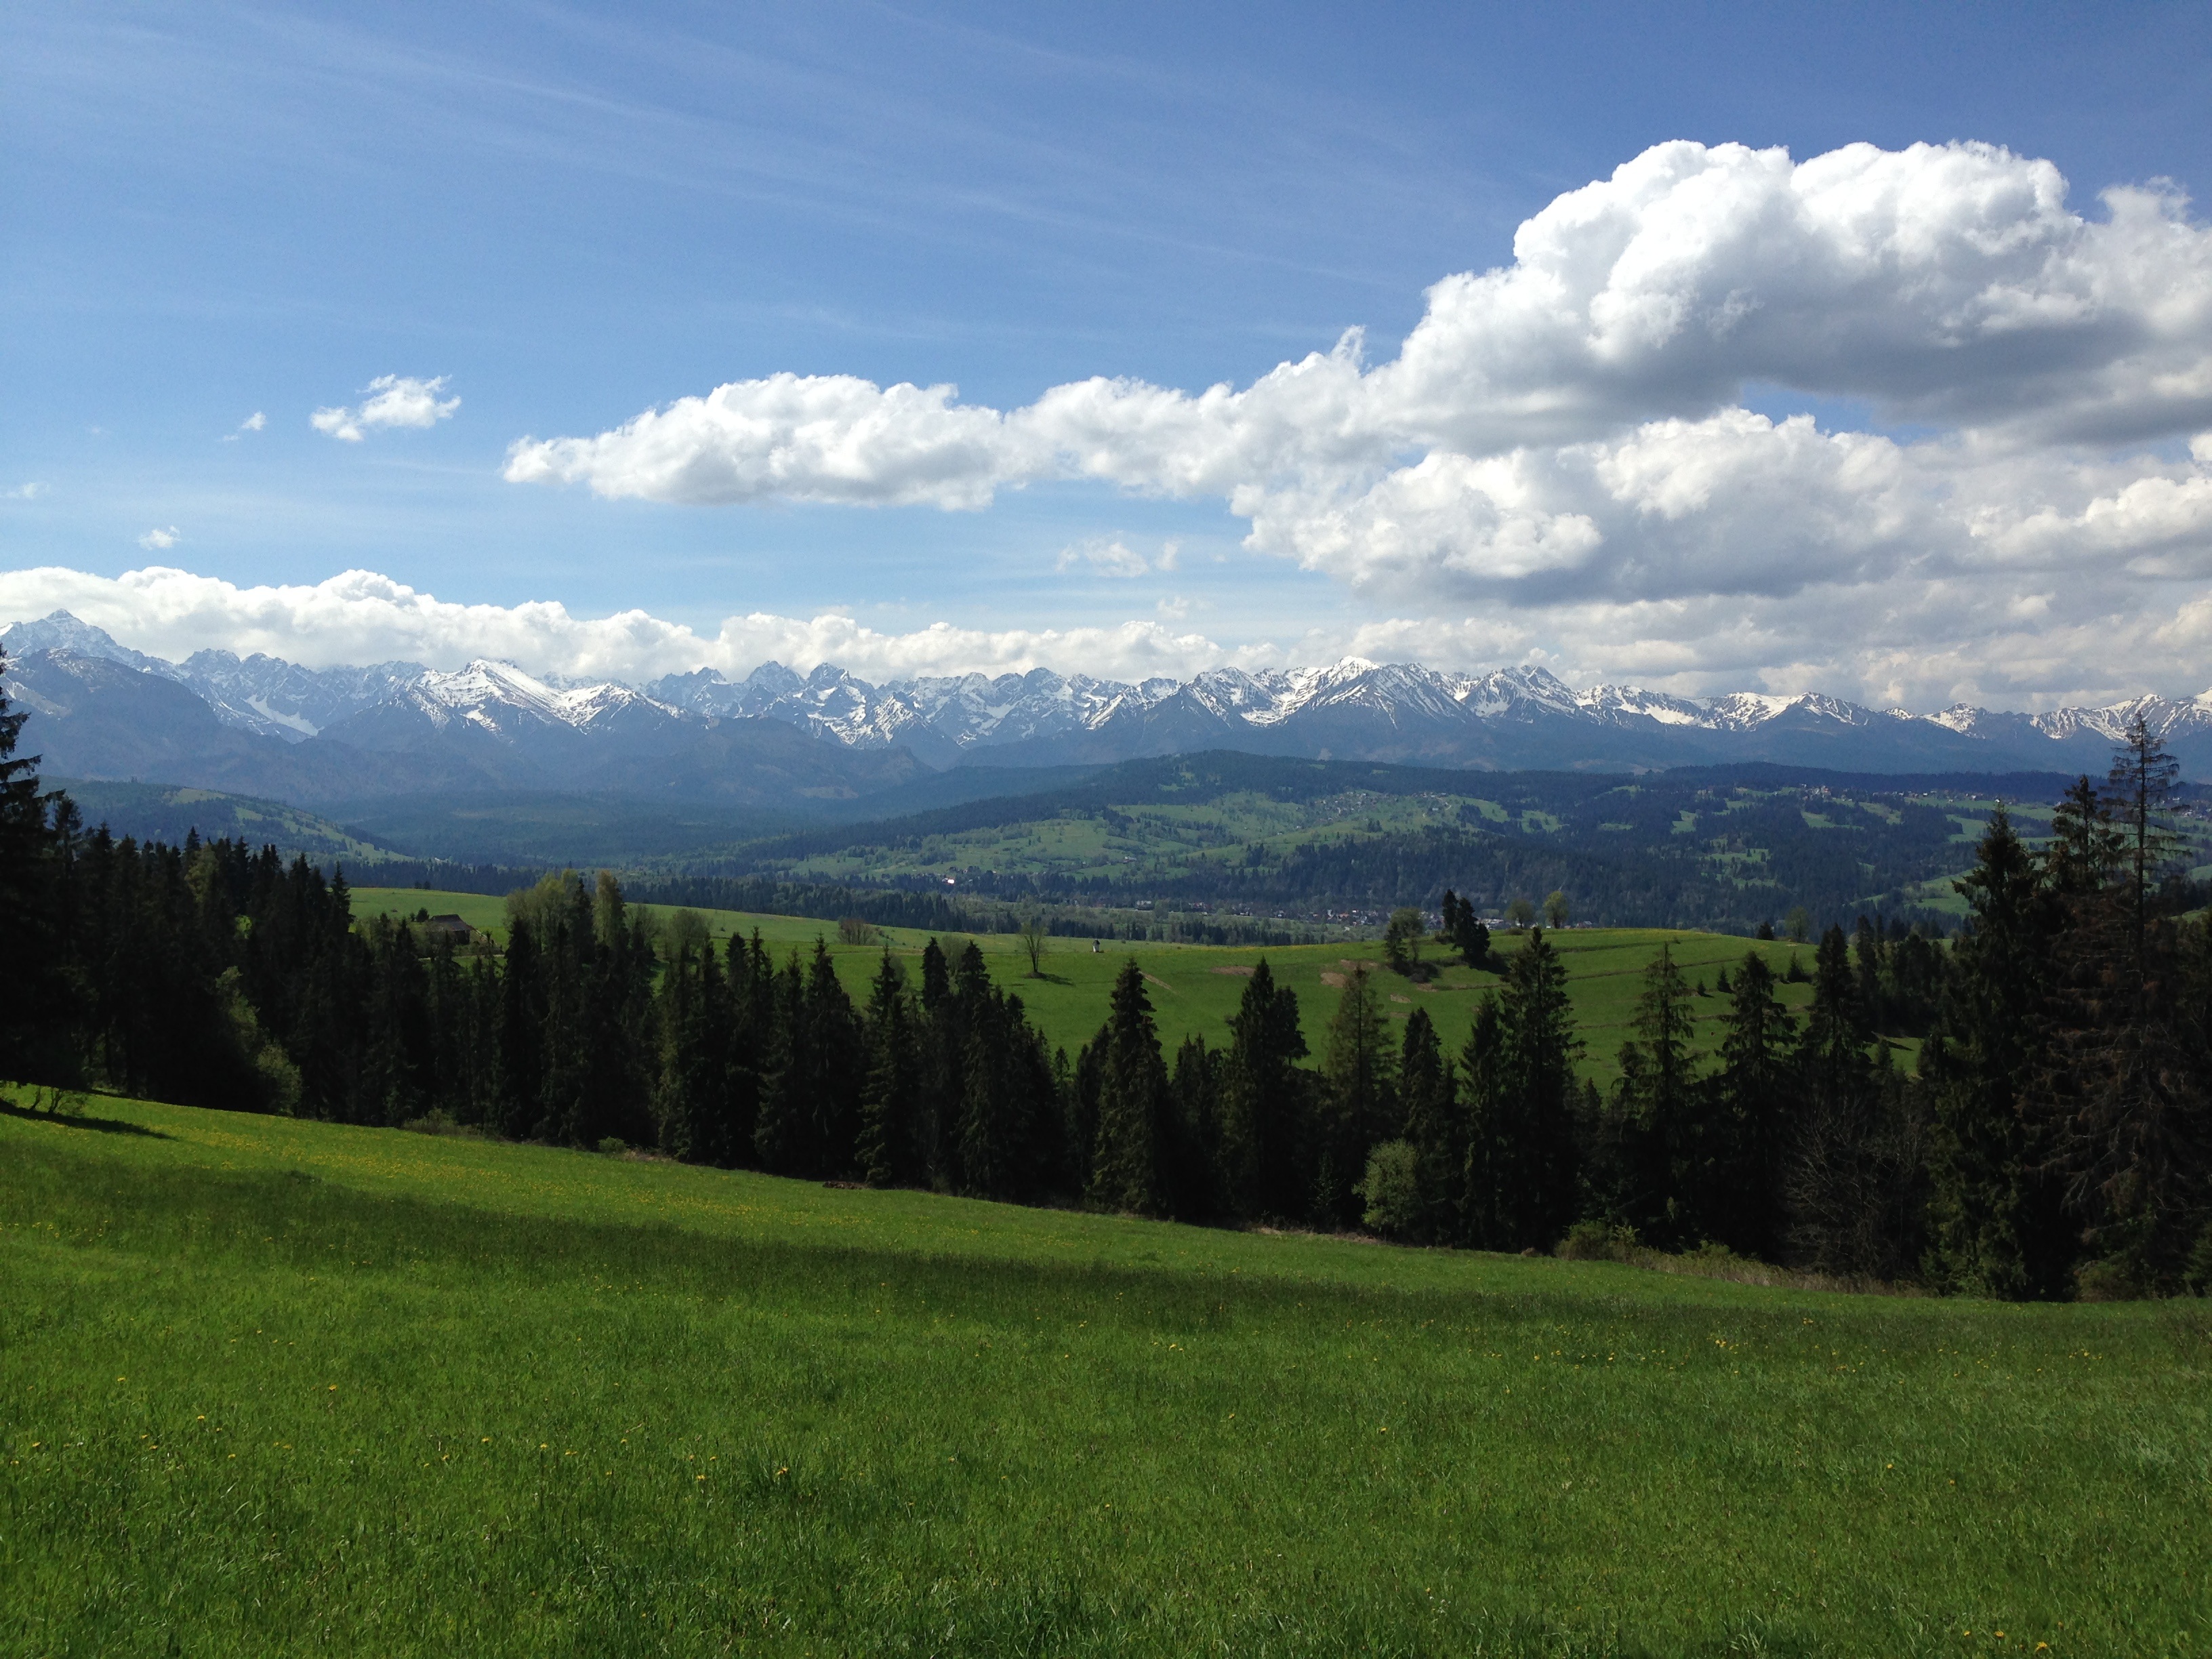
landscape, tree, nature, forest, grass, wilderness, mountain, cloud, sky, field, meadow, prairie, hill, valley, mountain range, pasture, highland, ridge, plain, mountains, alps, grassland, plateau, fell, habitat, ecosystem, tatry, rural area, landform, the high tatras, natural environment, geographical feature, atmospheric phenomenon, mountainous landforms